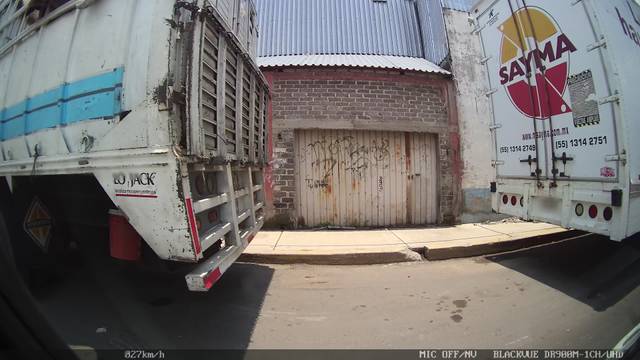
Region: Mexico
Coordinates: 19.366, -99.021